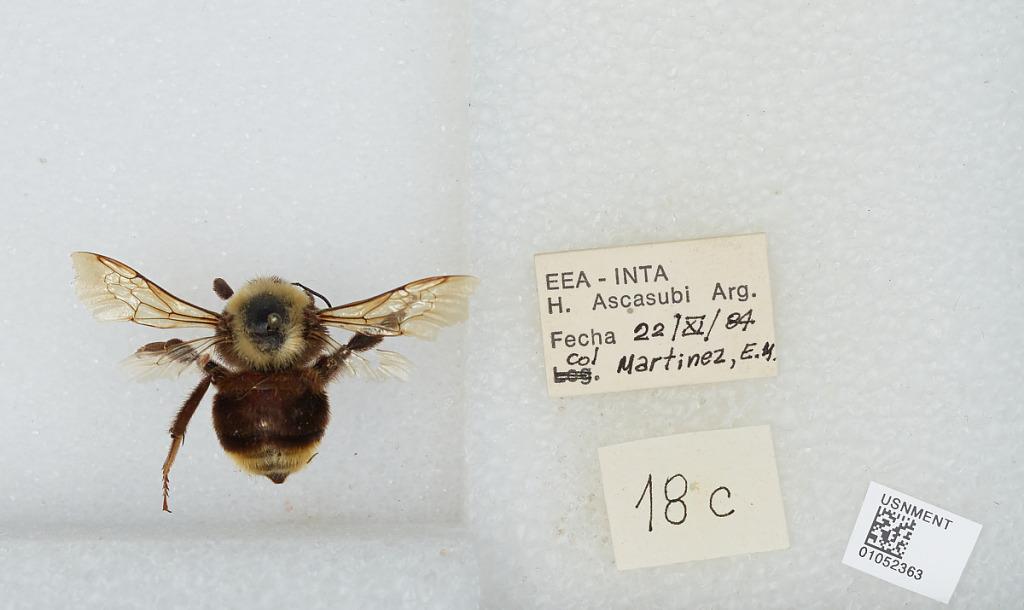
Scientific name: Bombus sp.
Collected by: E. Martinez
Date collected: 1984-11-22
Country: Argentina
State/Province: Buenos Aires
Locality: Villarino, Instituto Nacional de Tecnología Agropecuaria
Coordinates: -38.8193, -62.6939